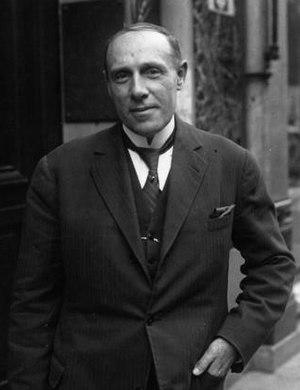
Berthold Charles Désiré Mahn, né à Villeneuve-sur-Yonne le 25 décembre 1881 et mort dans la même ville le 1ᵉʳ avril 1975, est un artiste peintre, dessinateur, lithographe et illustrateur français.